Al Ghariyah

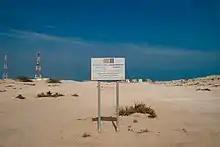
A sign declaring Al Ghariyah as a protected archaeological site

A number of structures dating to as early as the 17th century and as late as the mid-19th century have been discovered. To the east of these structures and the proceeding village that was formed in 1885 are various petroglyphs carved on the sides of the low rock outcrops on the southern flank of Jebel Ghariyah. Consistent with what has been observed elsewhere in the country, cup-marks are the most common form of rock carving. Here they appear in various forms, such as single cup-marks measuring in diameter, in daisy-like patterns known as rosettes, and in aligned rows of three to six cup-marks. Furthermore, similar to what was observed in Fuwayrit to the south, there are also rock carvings at the highest point of the jebel at its northern extremity, a spot that would have offered the best vantage point of returning pearling vessels.